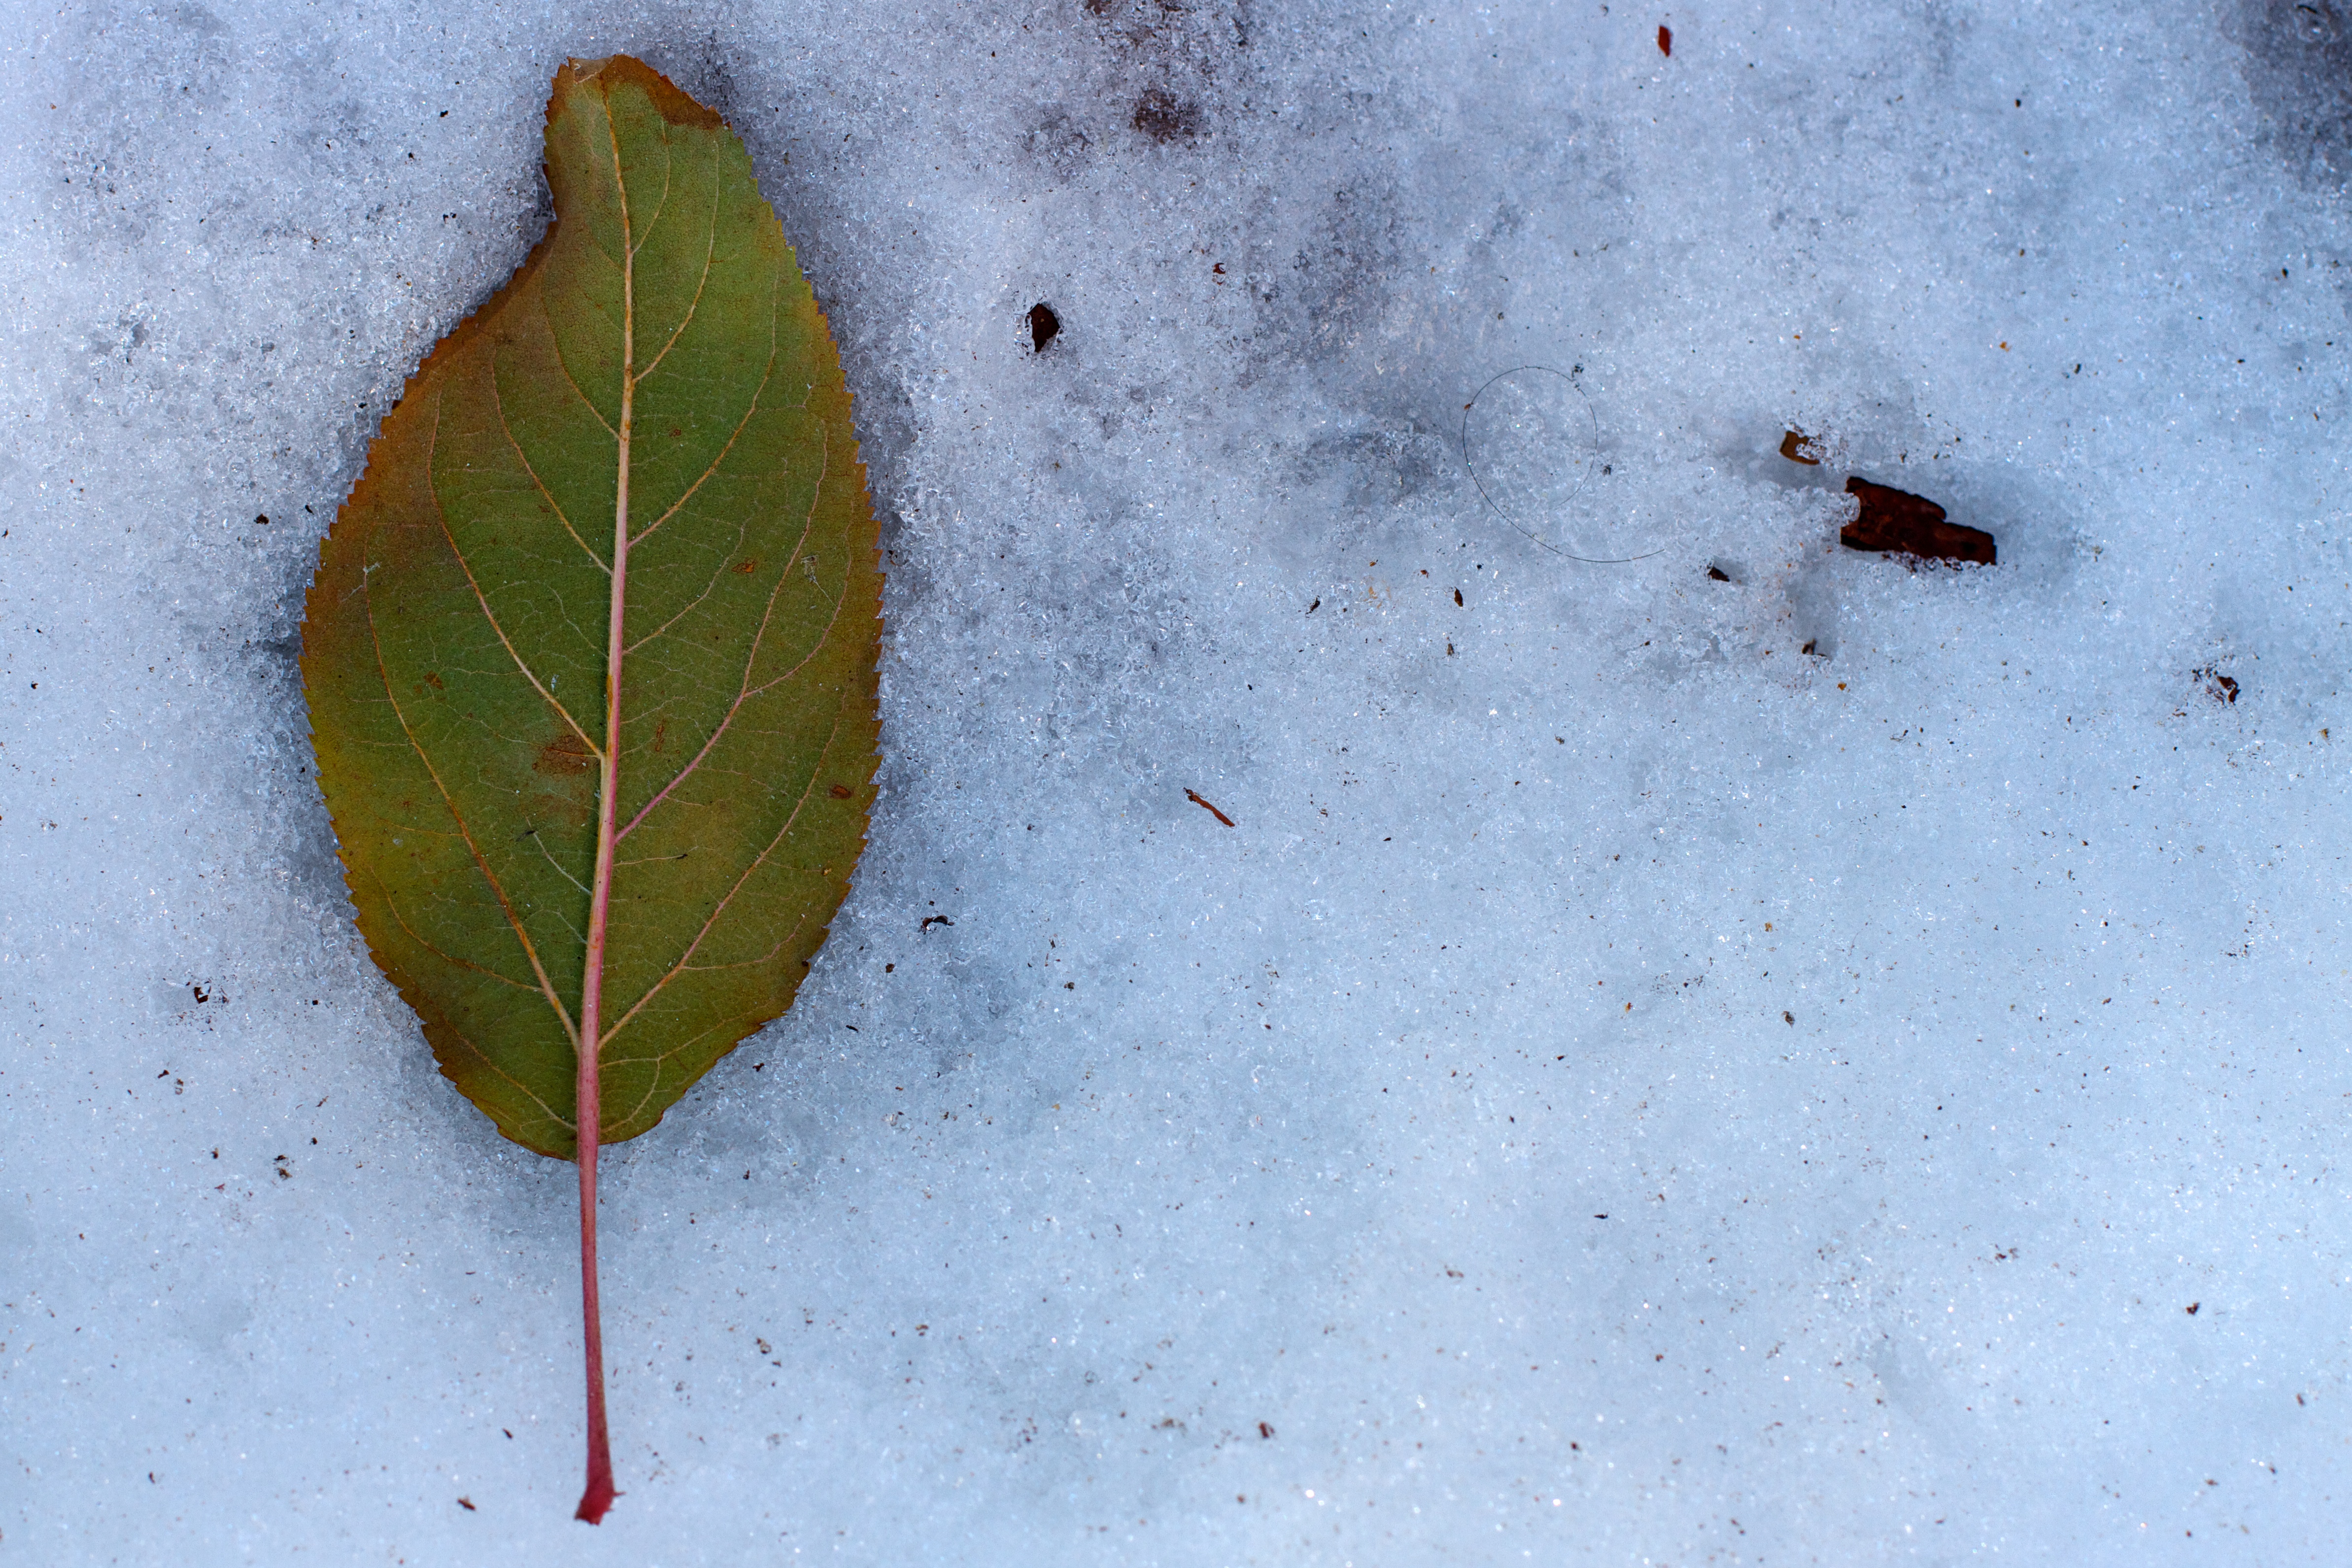
snow, plant, leaf, green, insect, soil, fauna, macro photography